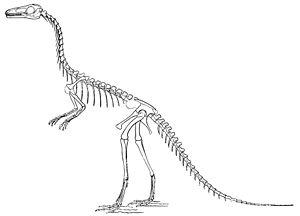
Compsognathus est un genre de petits dinosaures carnivores de l'ordre des saurischiens, du sous-ordre des théropodes et de la famille des compsognathidés d'environ un mètre de long. Deux fossiles ont été découverts : l'un en Bavière, en Allemagne dans les années 1850, sous le nom de longipes et l'autre dans le sud de la France en 1972 sous le nom de corallestris dans des couches attribuées au début du Tithonien, au Jurassique supérieur, de -155 à -150 millions d'années, mais on s'aperçut ensuite qu'il s'agissait de la même espèce et aujourd'hui, Compsognathus longipes est la seule espèce reconnue. Pour tous les fossiles, le processus taphonomique de fossilisation montre un milieu lagunaire ou lacustre calme, propice à la conservation des détails.